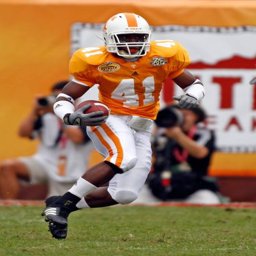
# of person looks to return this kick against american football team during the game .